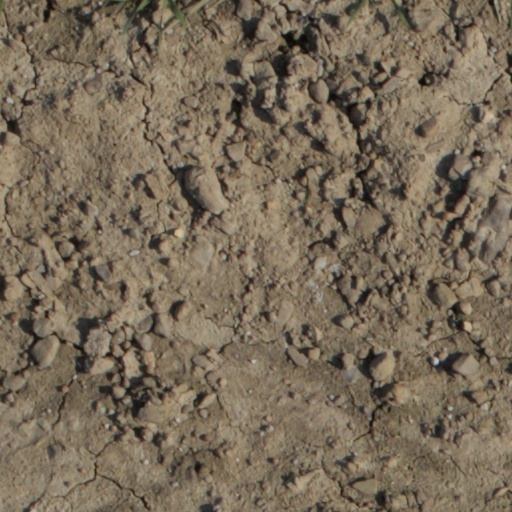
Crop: wheat